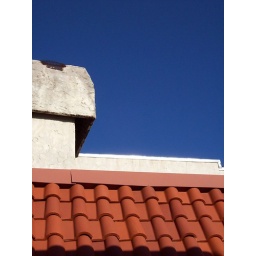
roof of a random building by the mall in lawton, oklahoma